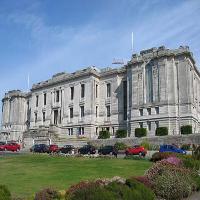
Weather: sun or clear